Monster Manual 2

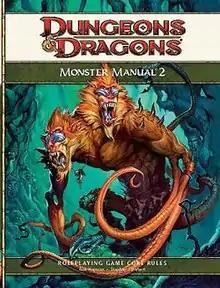

Monster Manual 2 is a supplement to the 4th edition of the "Dungeons & Dragons" role-playing game.